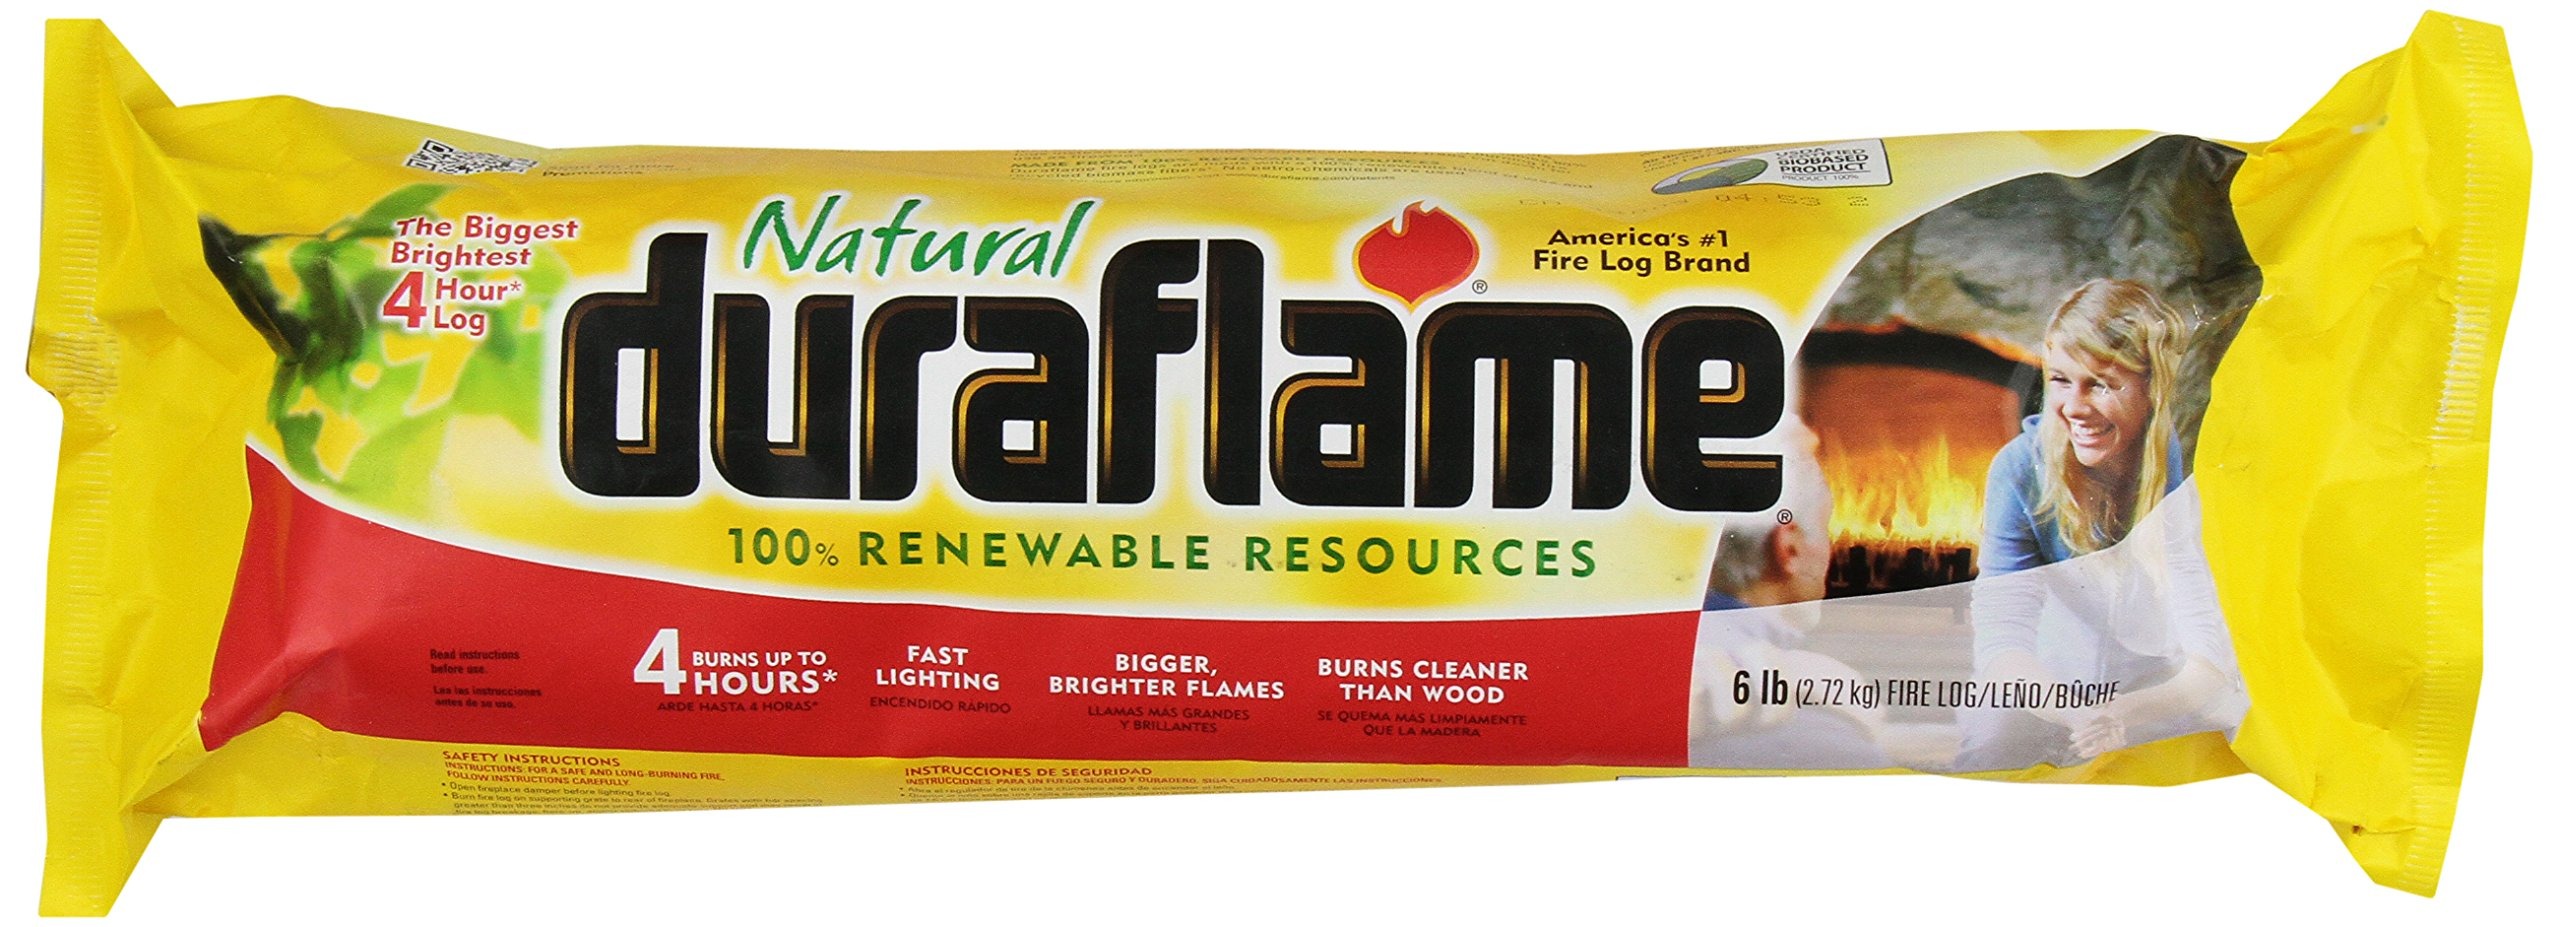
Item Name: Duraflame Natural Firelog, 4 Hours, 6 lbs
Bullet Point: Duraflame Natural Firelog, 4 Hours, 6 lbs
Value: 96.0
Unit: Ounce

Price: 6.99